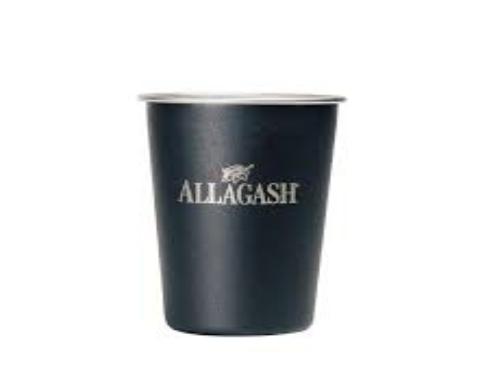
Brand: Allagash
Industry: Food